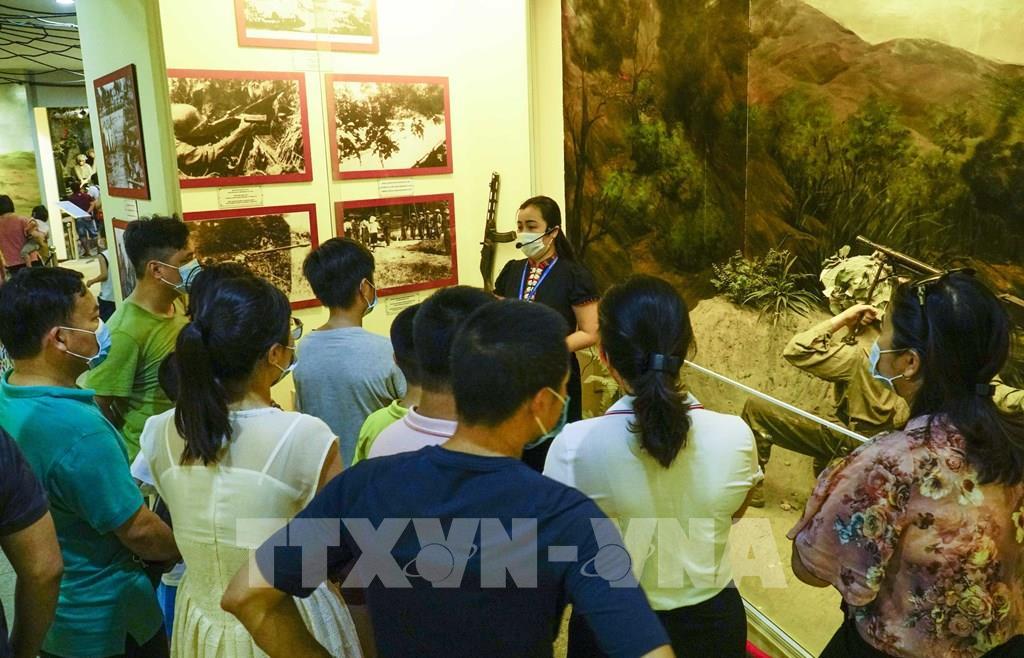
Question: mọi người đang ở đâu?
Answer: mọi người đang ở trong bảo tàng lịch sử